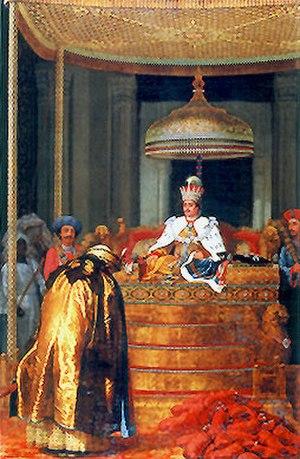
L'Awadh, connue avant l'indépendance de l'Inde sous le nom de Provinces unies d'Agra et d'Oudh est une région du Nord-Ouest de l'État indien actuel de l'Uttar Pradesh.